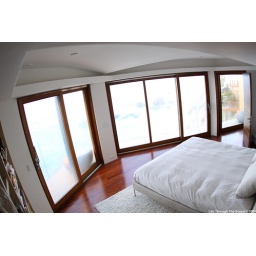
photograph of master bedroom in a contemporary house in Newport Beach.